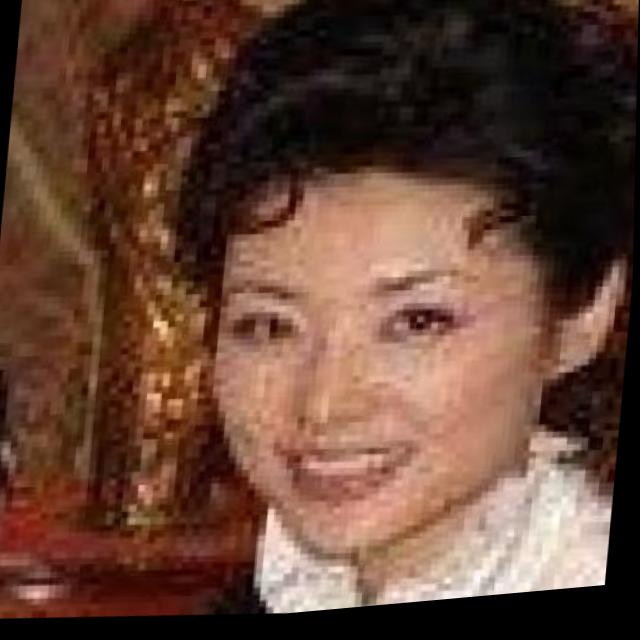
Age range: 21-44